A1 (Croatia)

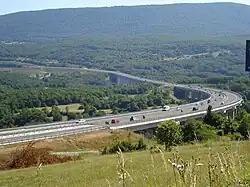
Jezerane Viaduct

A total of 361 structures—bridges, viaducts, flyovers, underpasses, passages, wildlife crossings, and tunnels—have been completed on the motorway between Zagreb and Vrgorac, and calculations indicate that 18.6 percent of the route between Zagreb and Split is located on those structures, which is a quite considerable percentage for a motorway of this length. By June 2011, Ravča-Vrgorac section was completed, including 5 viaducts, 4 flyovers and a tunnel. An additional 15 structures were built on the section between Vrgorac and Ploče, plus on the connection towards the city of Ploče.